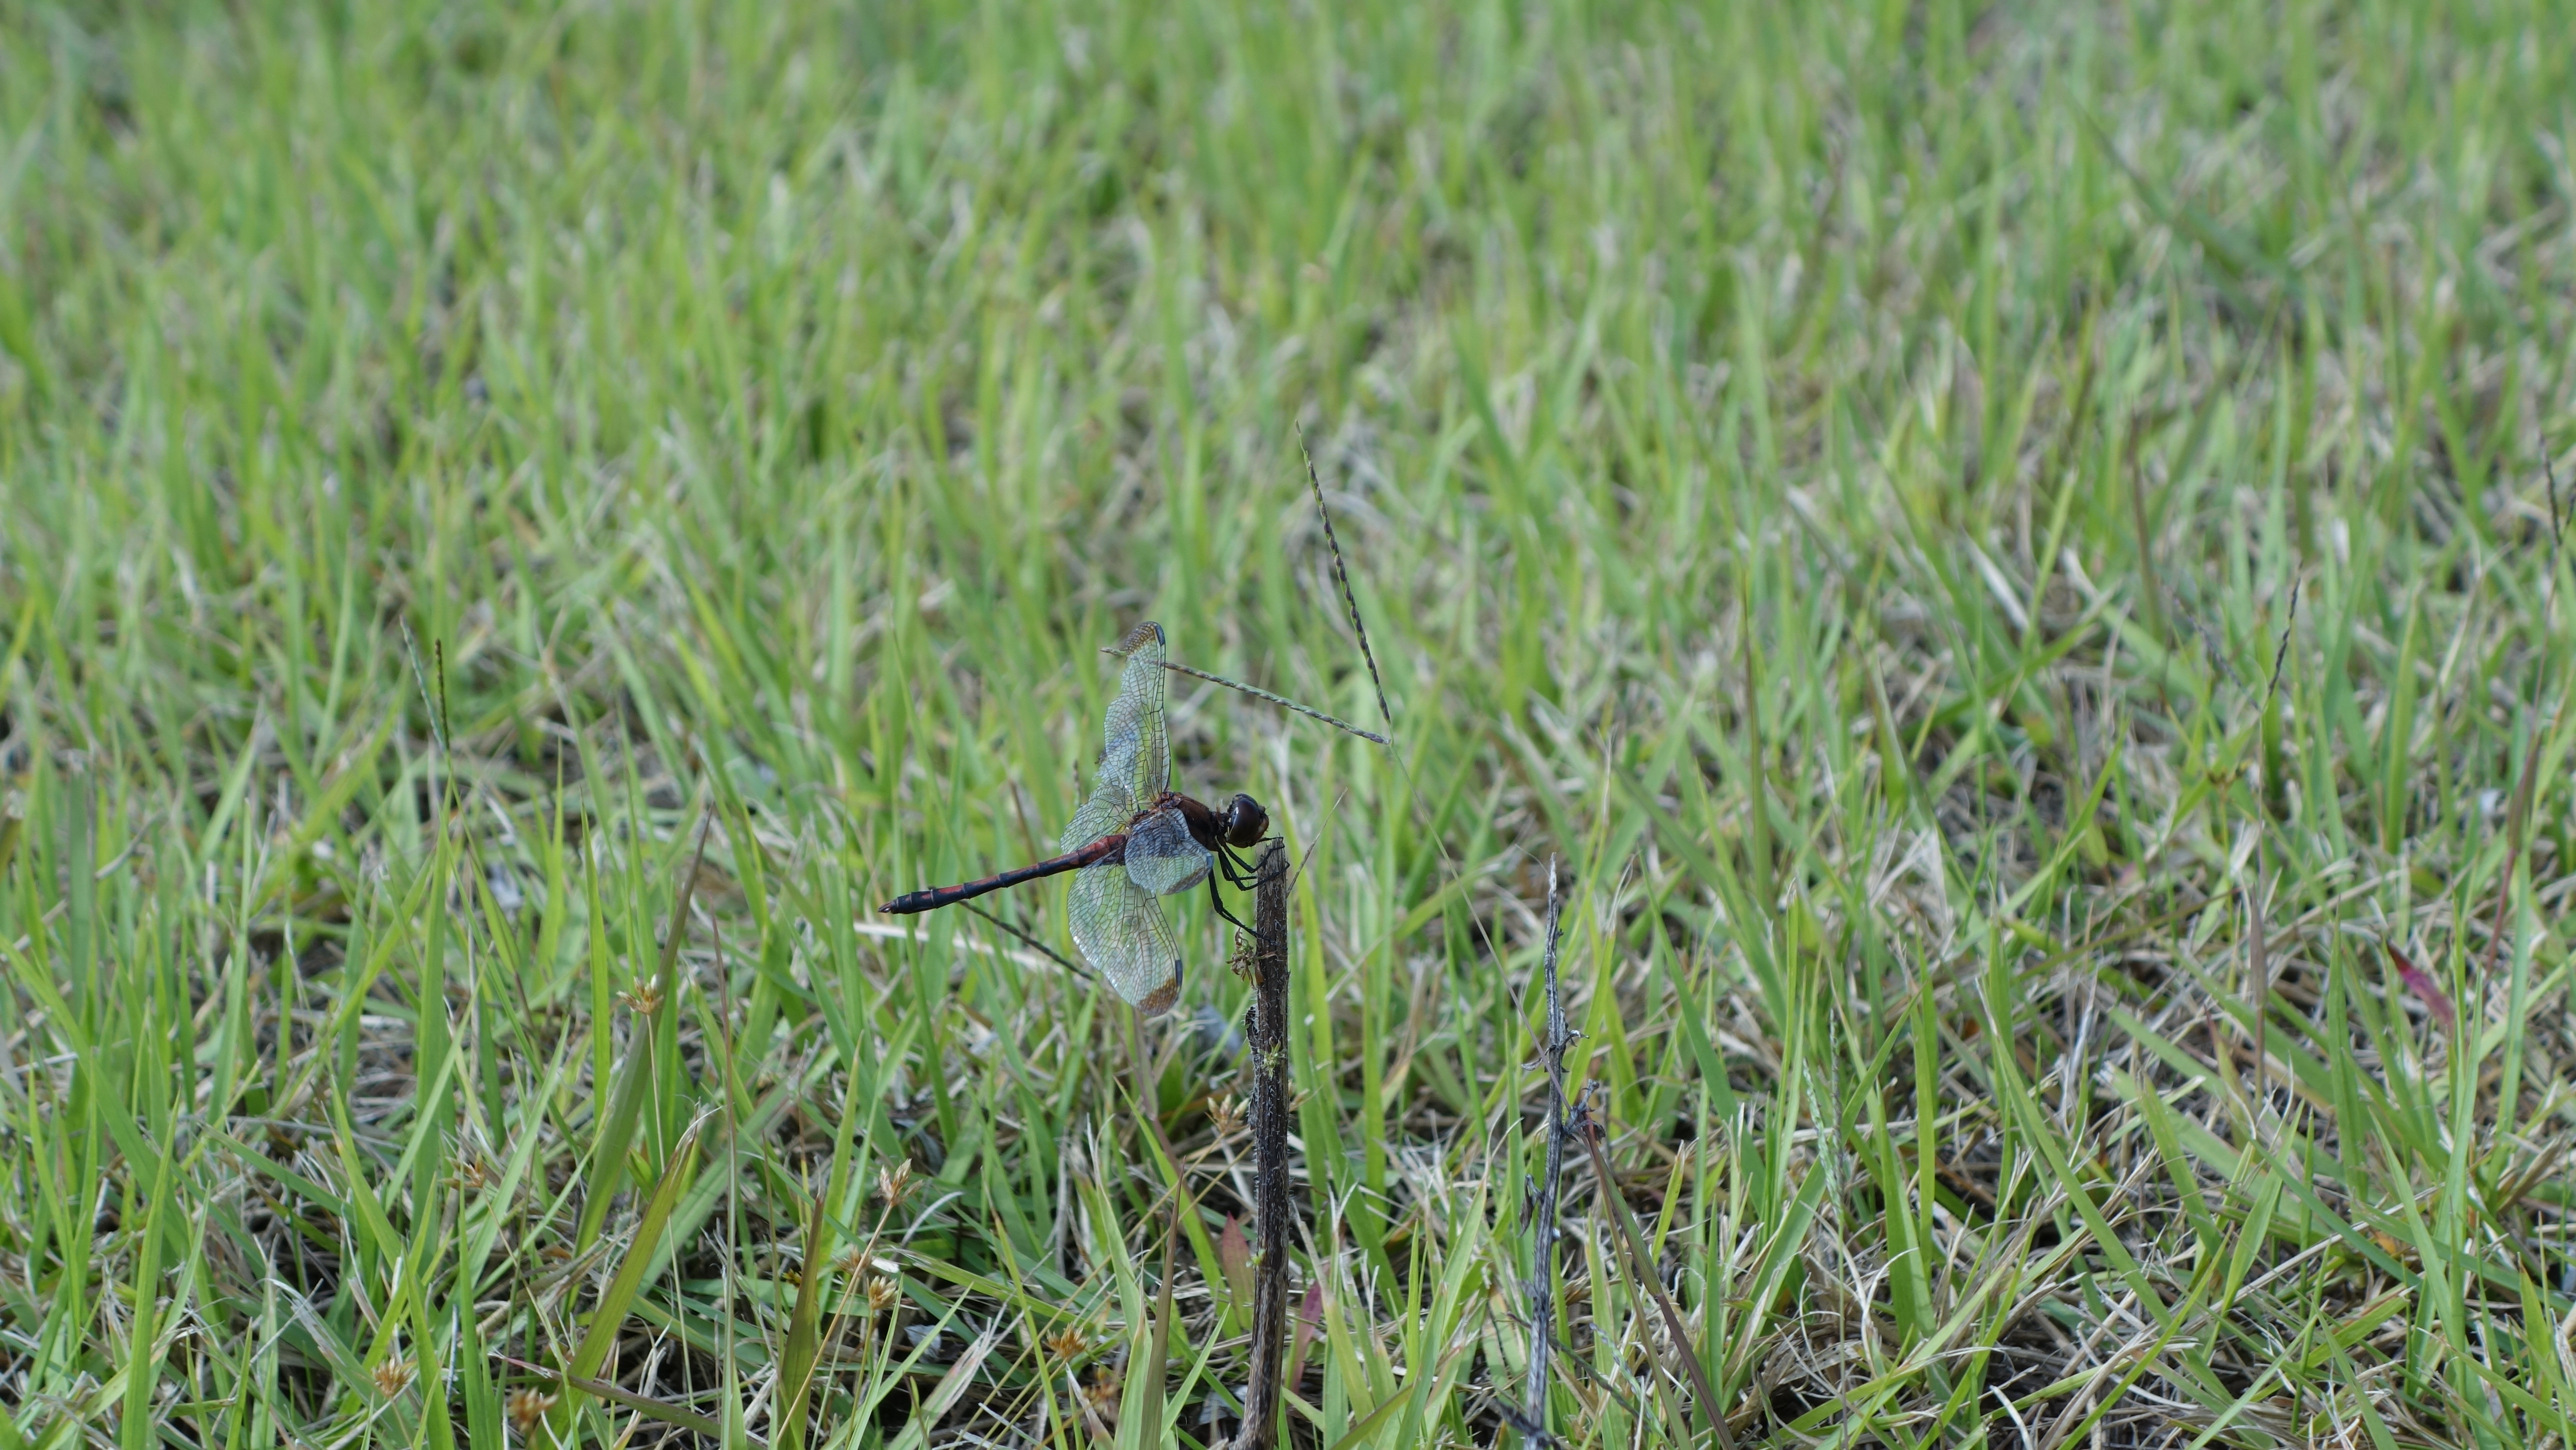
nature, grass, bird, lawn, meadow, prairie, wildlife, green, insect, park, fauna, grassland, dragonfly, wetland, insects, weeds, habitat, shorebird, grass family, perching bird